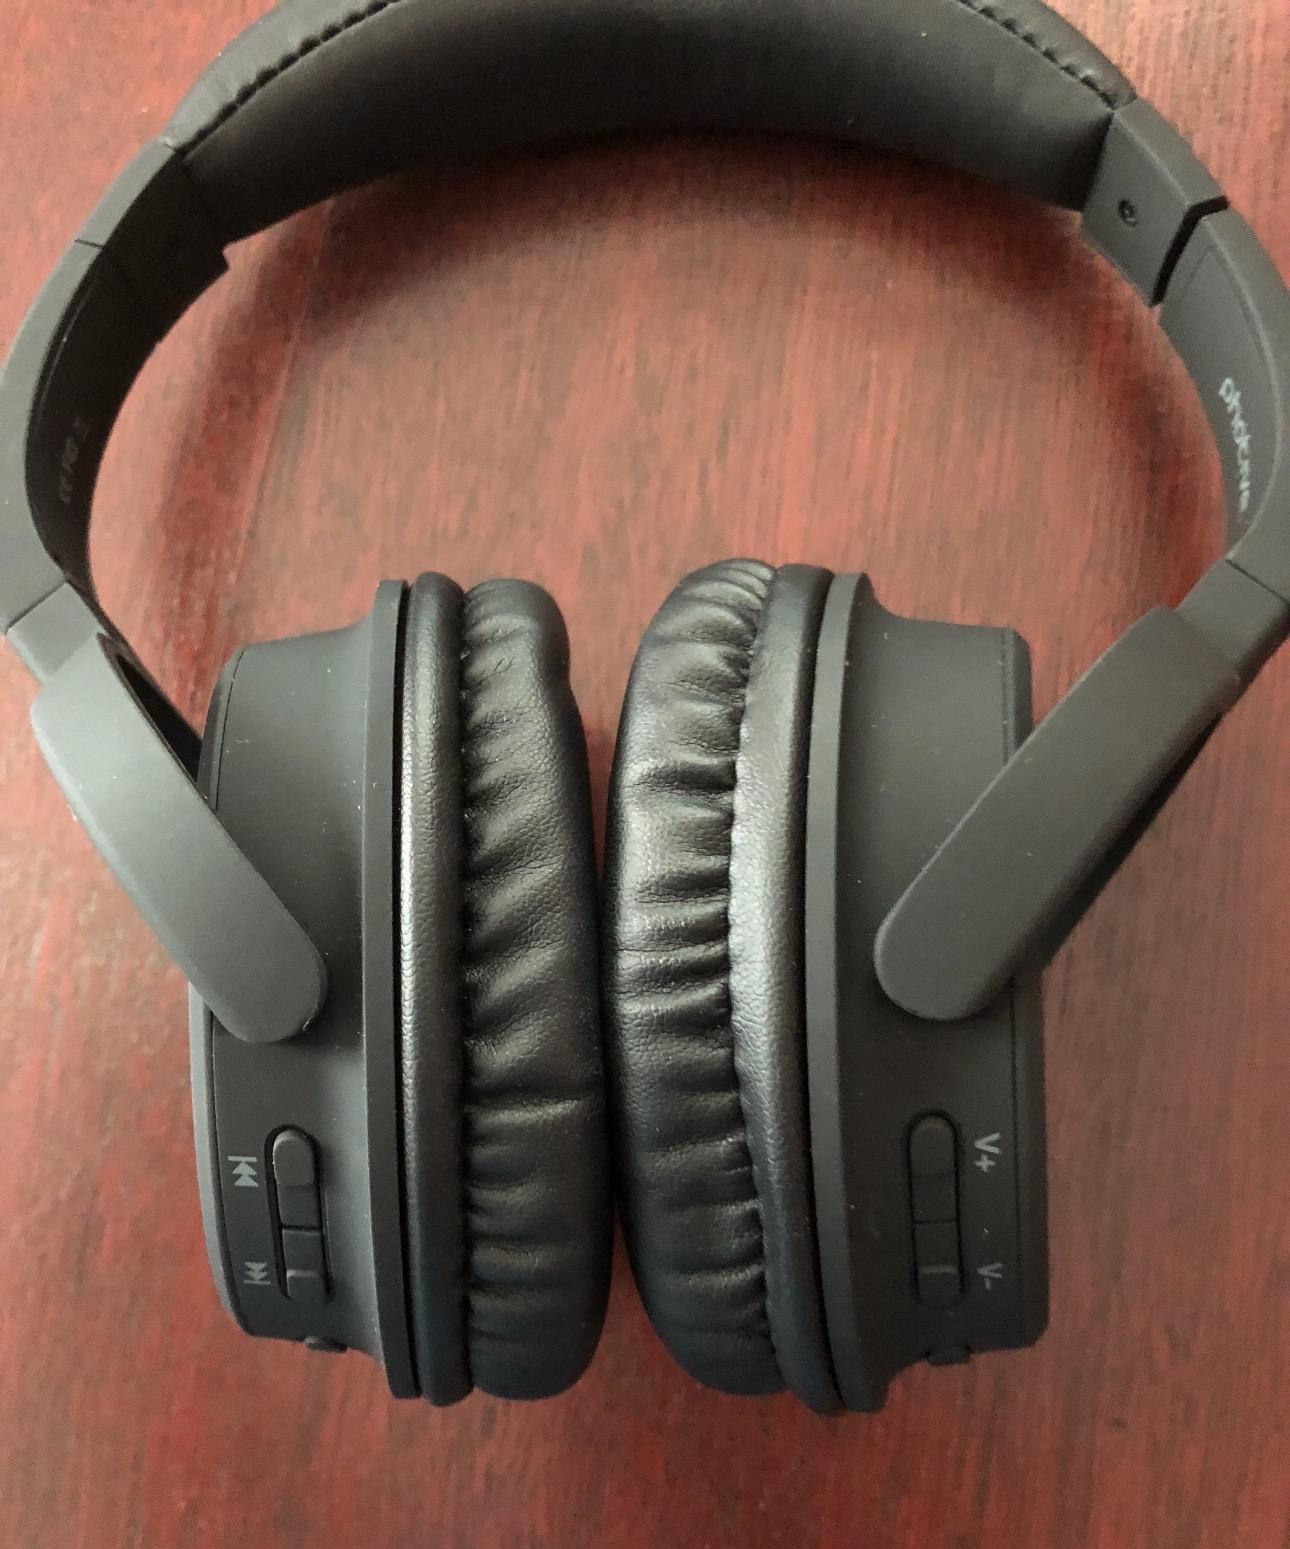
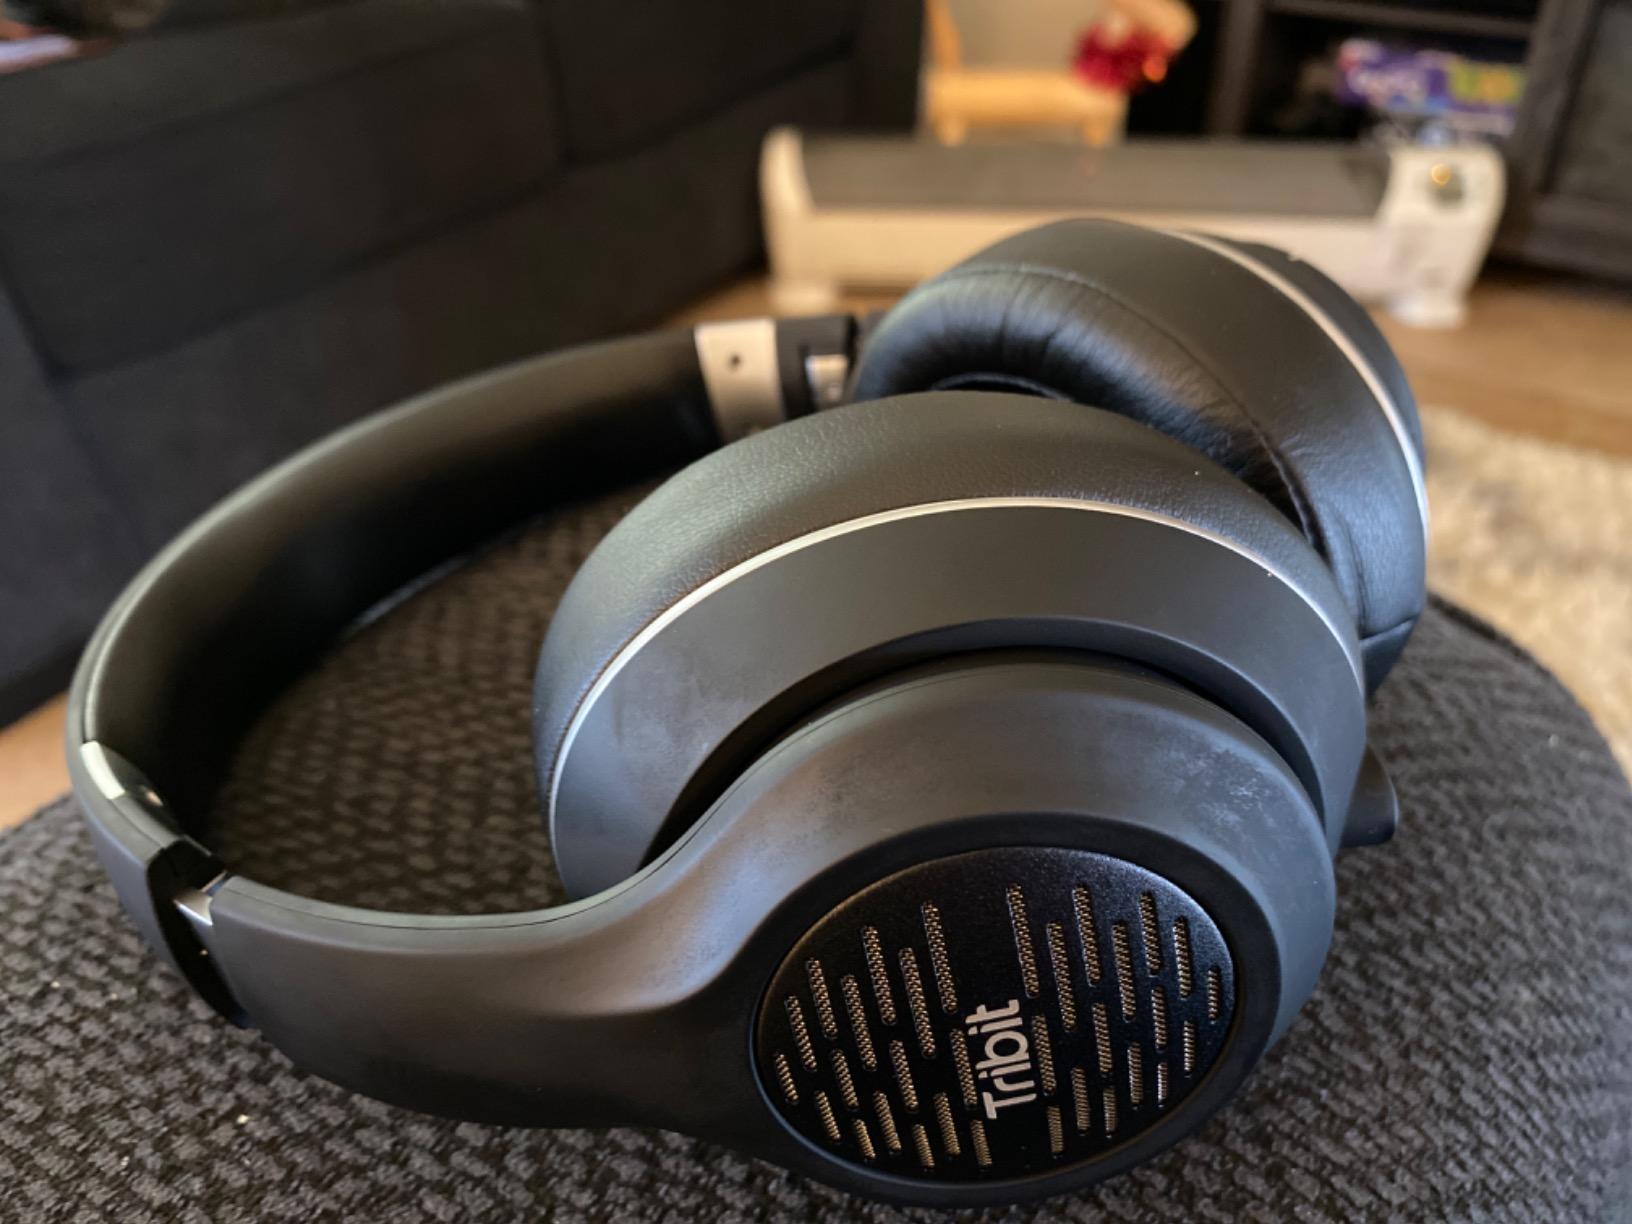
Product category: headphones
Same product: no